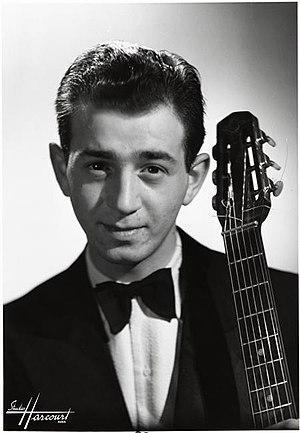
Enrico Crolla, dit Henri Crolla, est un guitariste d'origine italienne, né à Naples le 26 février 1920 et mort à Suresnes le 17 octobre 1960.